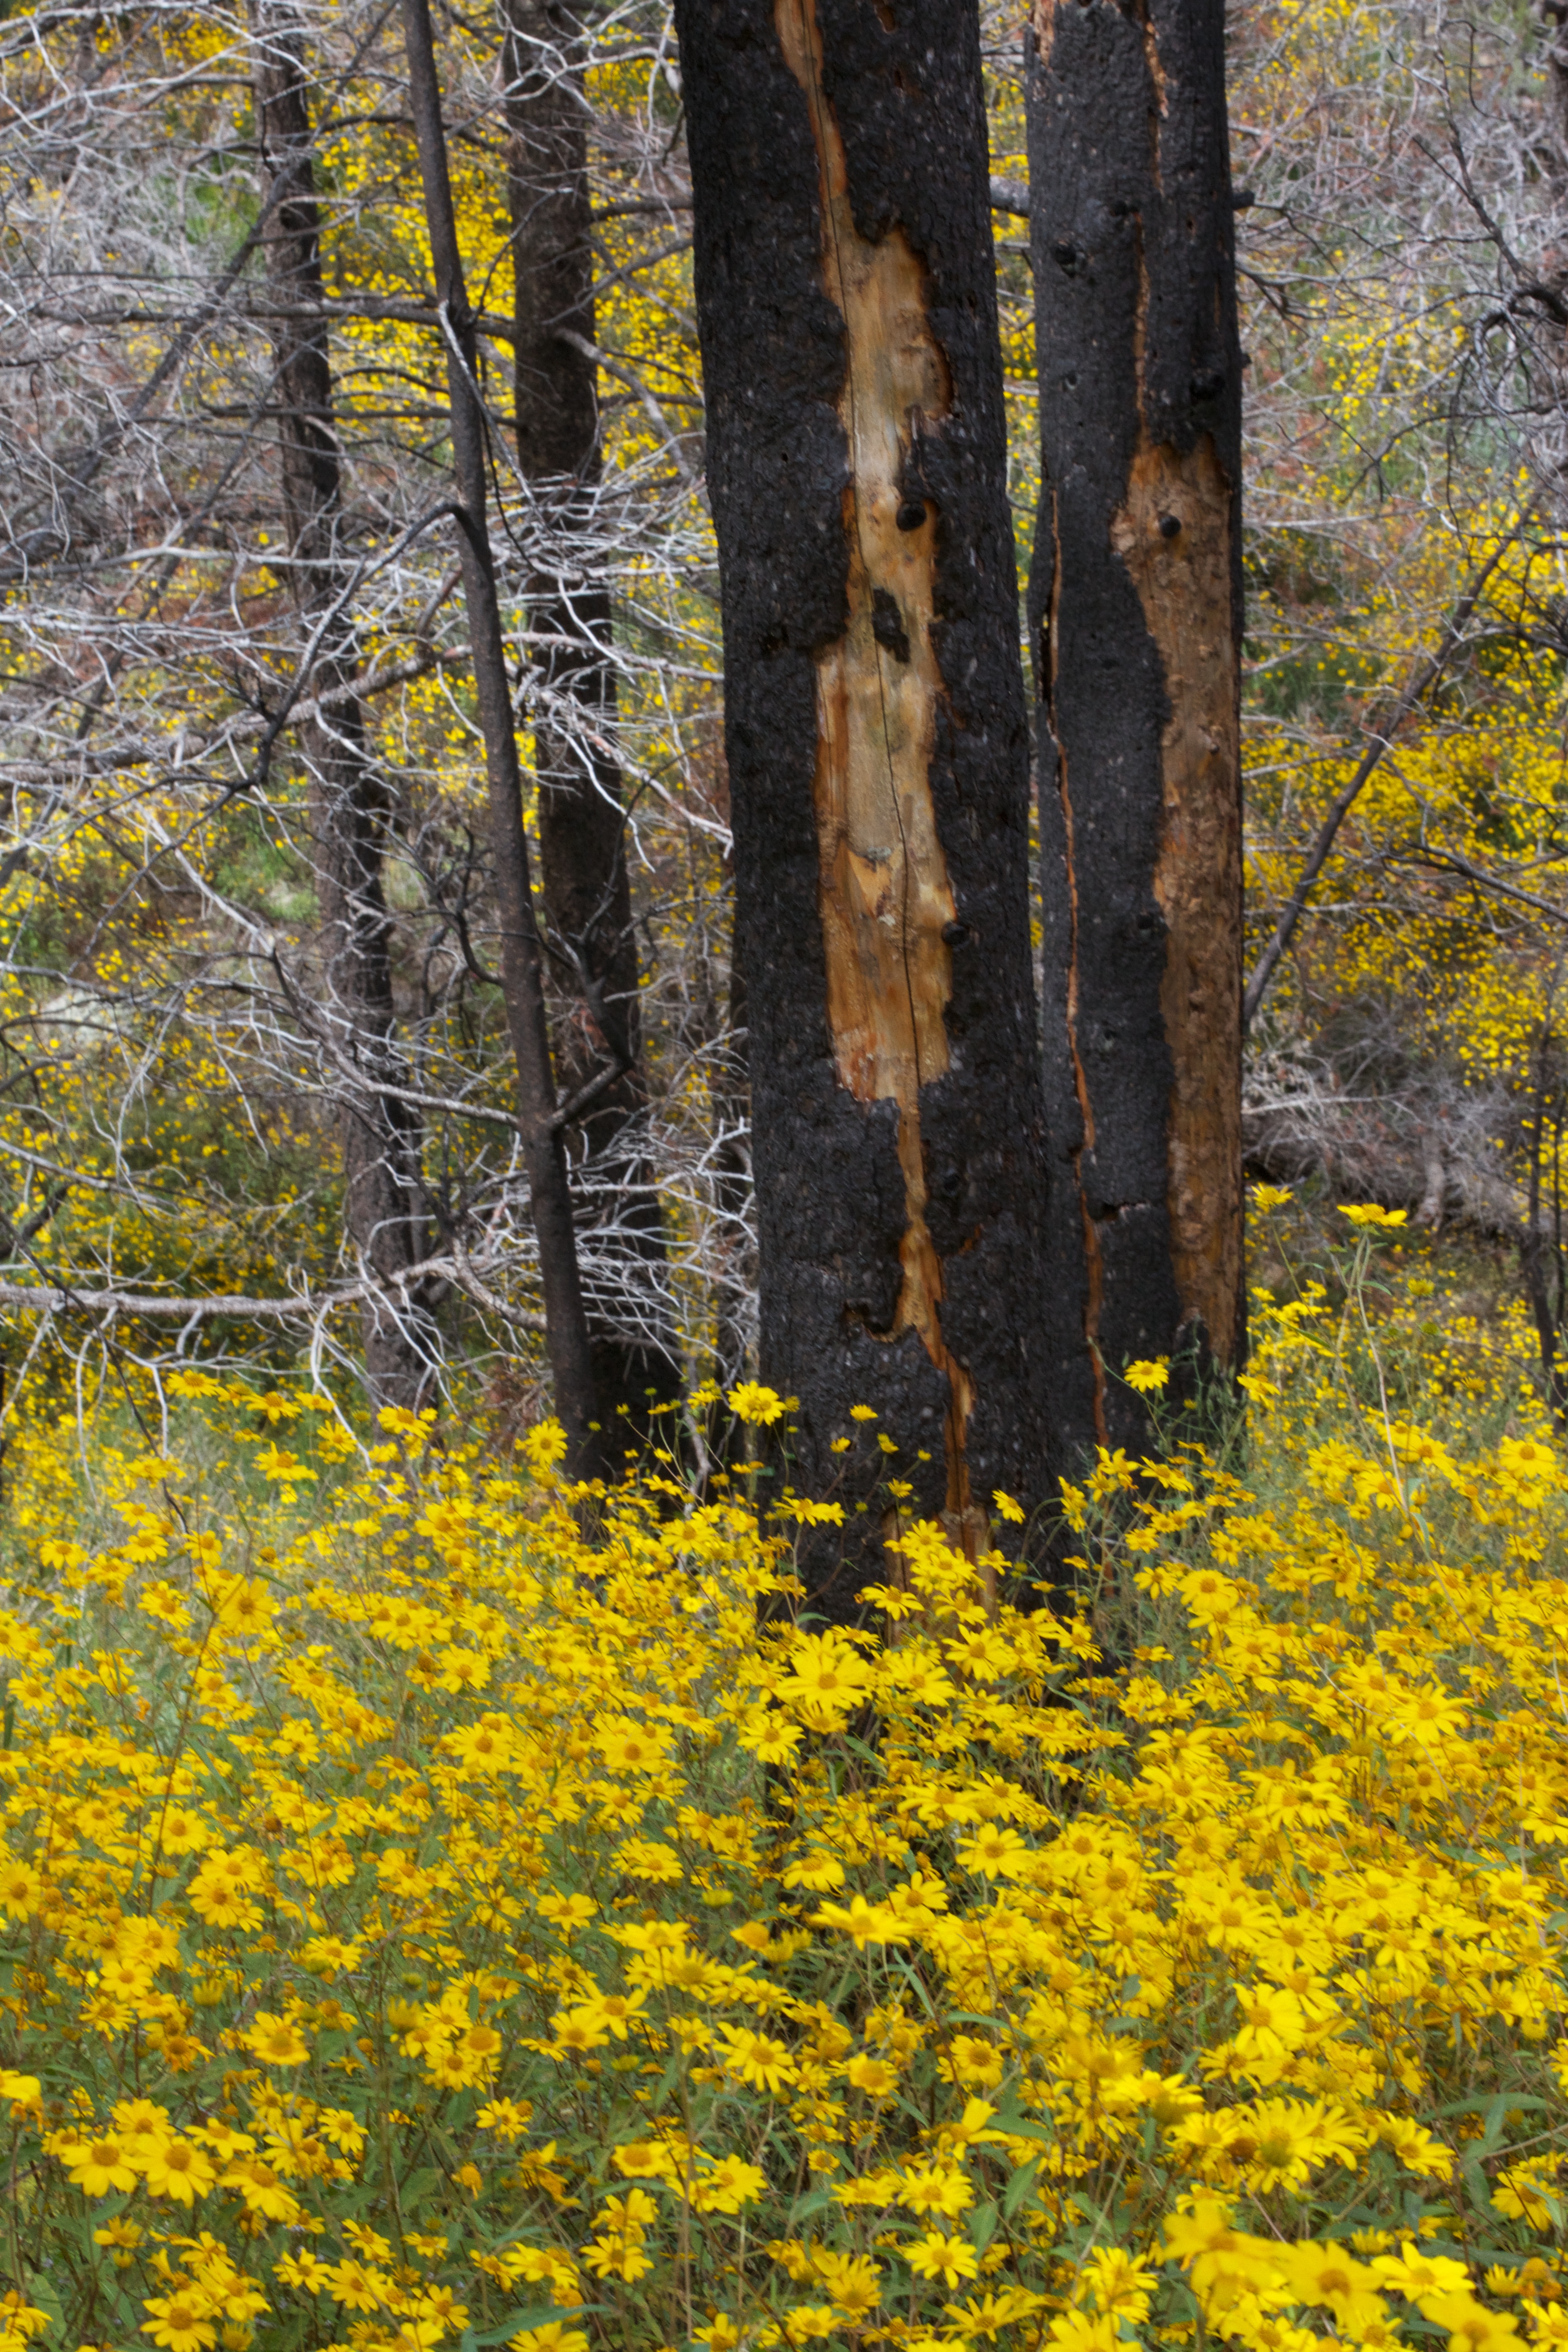
tree, nature, forest, plant, meadow, sunlight, leaf, flower, trunk, birch, autumn, yellow, season, deciduous, woodland, habitat, flowering plant, natural environment, woody plant, land plant